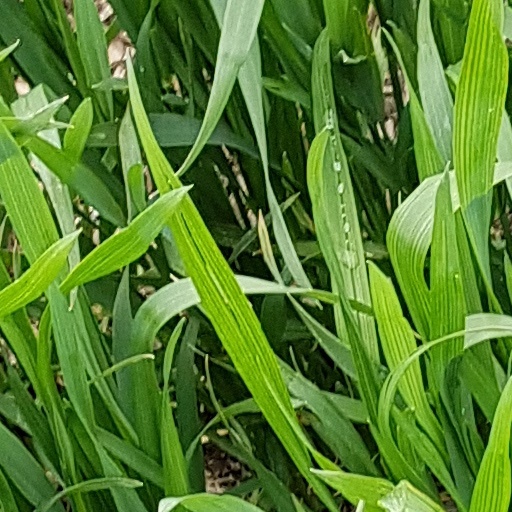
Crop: wheat